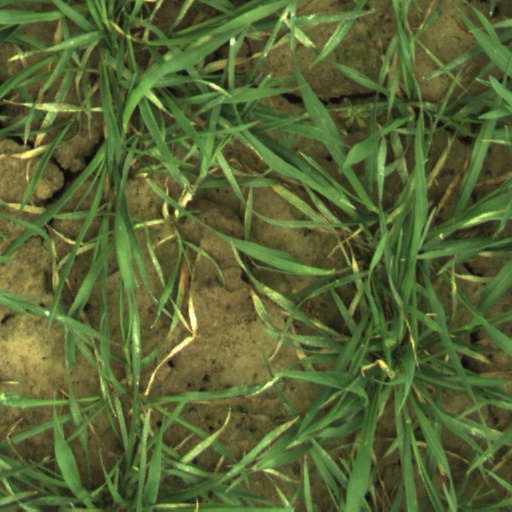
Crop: wheat